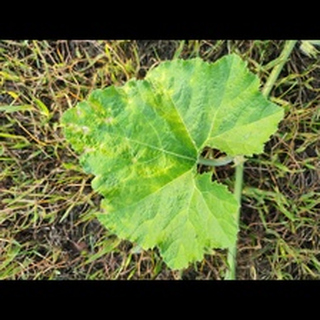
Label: pumpkin_powdery_mildew